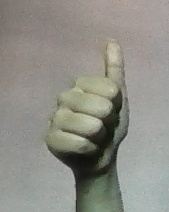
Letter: aleff